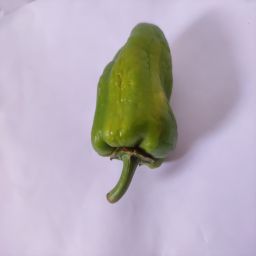
Crop: Bell Pepper
Quality: Ripe